Vistula

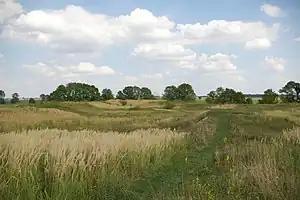
A Vistulan stronghold in Wiślica once stood here.

Vistula River used to be connected to the Dnieper River, and thence to the Black Sea via the Augustów Canal, a technological marvel with numerous sluices contributing to its aesthetic appeal. It was the first waterway in Central Europe to provide a direct link between the two major rivers, the Vistula and the Neman. It provided a link with the Black Sea to the south through the Oginski Canal, Dnieper River, Berezina Canal, and Dvina River. The Baltic Sea– Vistula– Dnieper– Black Sea route with its rivers was one of the most ancient trade routes, the Amber Road, on which amber and other items were traded from Northern Europe to Greece, Asia, Egypt, and elsewhere.